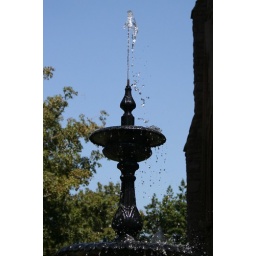
At the Catholic church near the Hart Senate office building